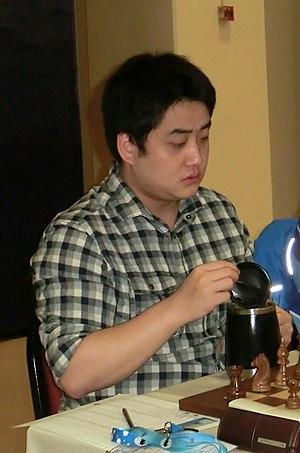
Wang Yue, né le 31 mars 1987, est un joueur d'échecs chinois. Grand maître international depuis 2004, il a remporté deux fois le championnat de Chine.